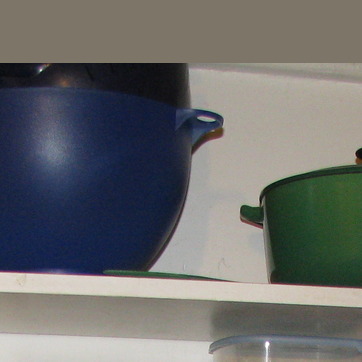
Material: plastic